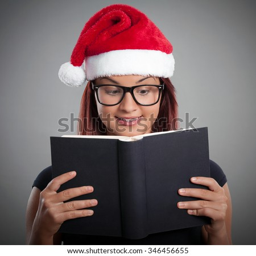
girl with hat having fun reading a book